Small and medium enterprises

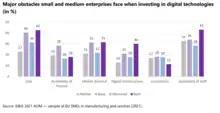
Obstacles faced by small and medium enterprises when investing in digital technologies

Seventy percent of the country's 24 million businesses have only one or two employees. But less than 0.1 percent – only 784 businesses – employ between 45 and 49 people.